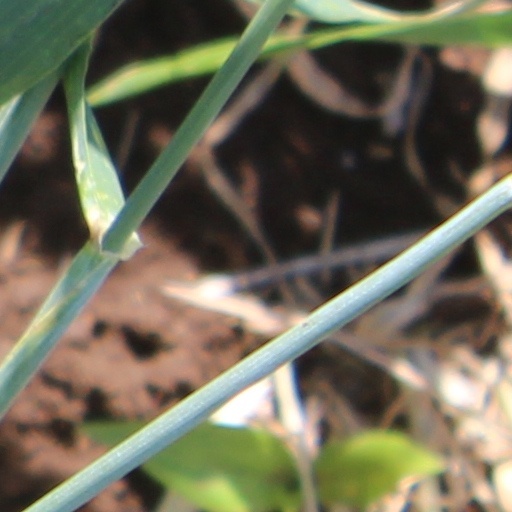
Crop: wheat